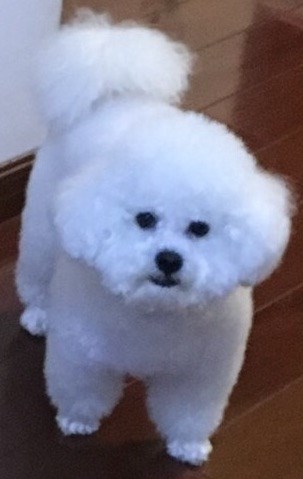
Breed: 3083-n000117-Bichon_Frise